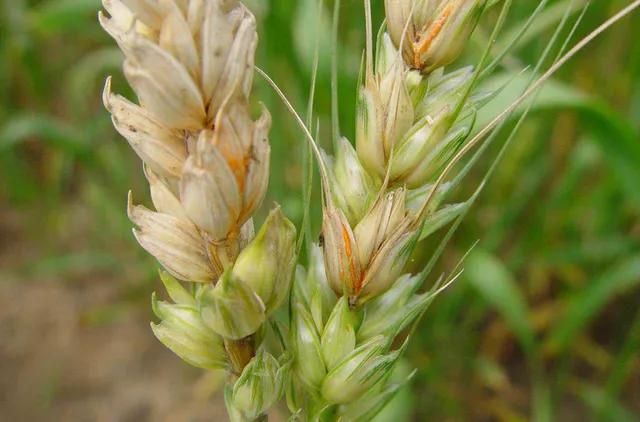
Plant: Wheat
Disease: wheat head scab